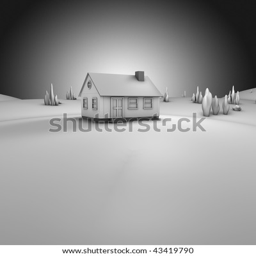
3d render of a house on a hill by night